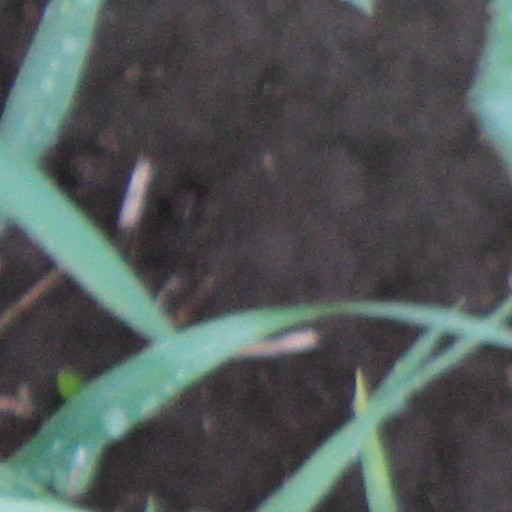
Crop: wheat